Maine

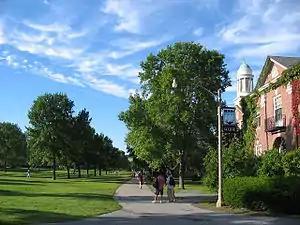
The University of Maine is the state's only research university.

Interstate95 (I-95) travels through Maine, as well as its easterly branch I-295 and spurs I-195, I-395 and the unsigned I-495 (the Falmouth Spur). In addition, U.S. Route1 (US1) starts in Fort Kent and travels to Florida. The eastern terminus of the eastern section of US2 starts in Houlton, near the New Brunswick, Canada border to Rouses Point, New York, at US11. US2A connects Old Town and Orono, primarily serving the University of Maine campus. US201 and US202 flow through the state. US2, Maine State Route 6 (SR6), and SR9 are often used by truckers and other motorists of the Maritime Provinces "en route" to other destinations in the United States or as a short cut to Central Canada.